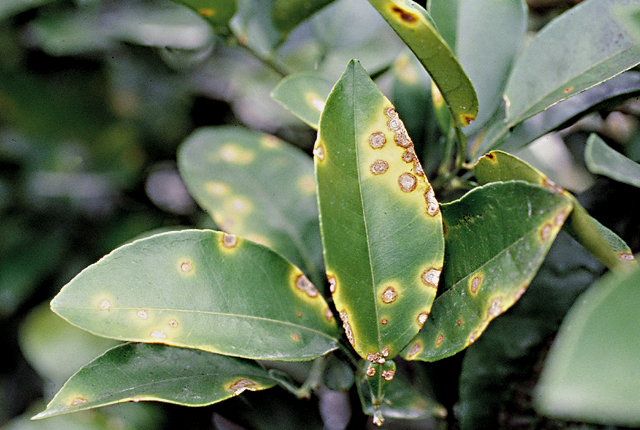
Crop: unknown
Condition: citrus_citrus_canker